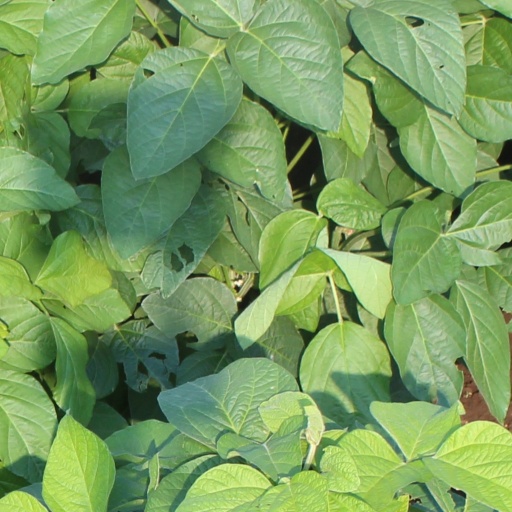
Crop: soybean